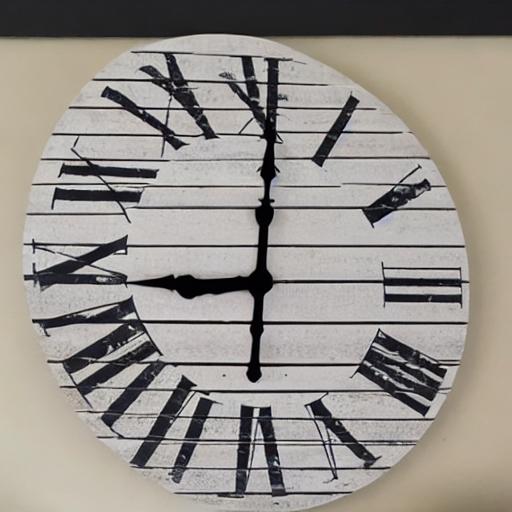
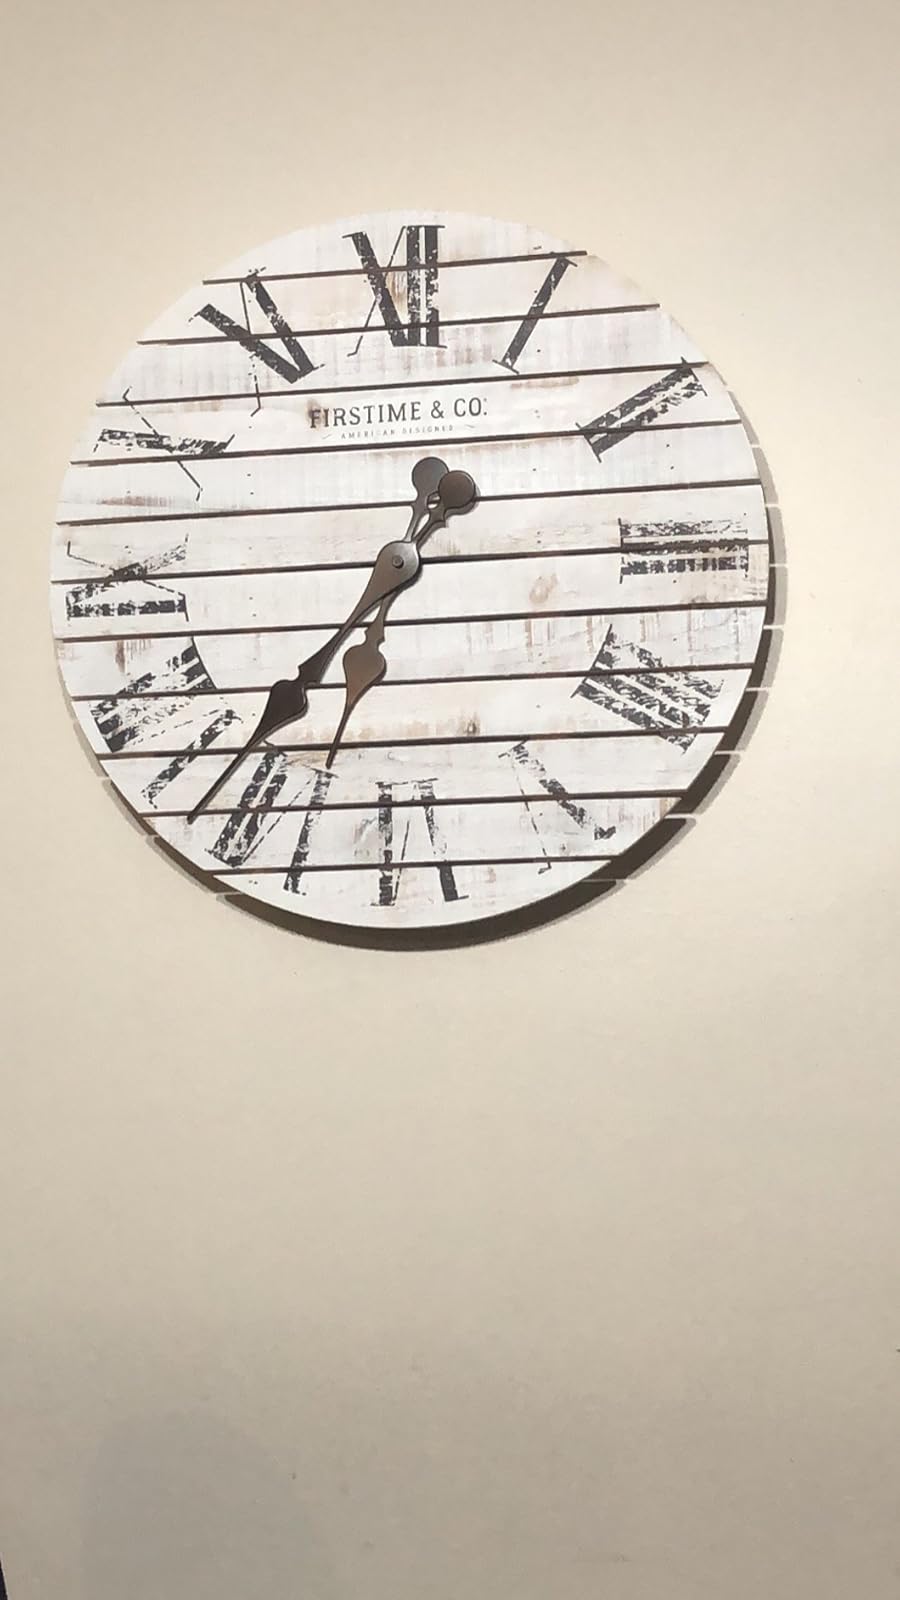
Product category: clock
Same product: no